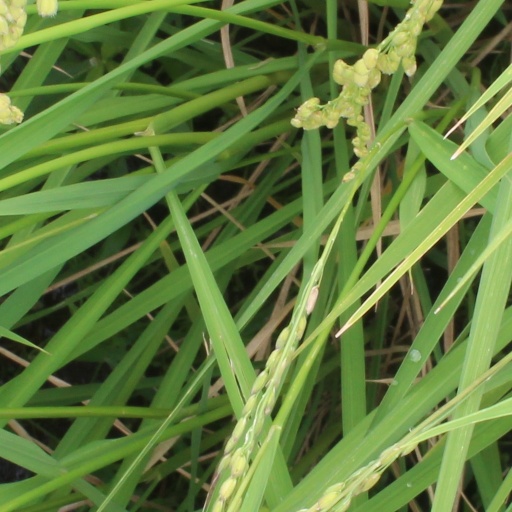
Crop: rice